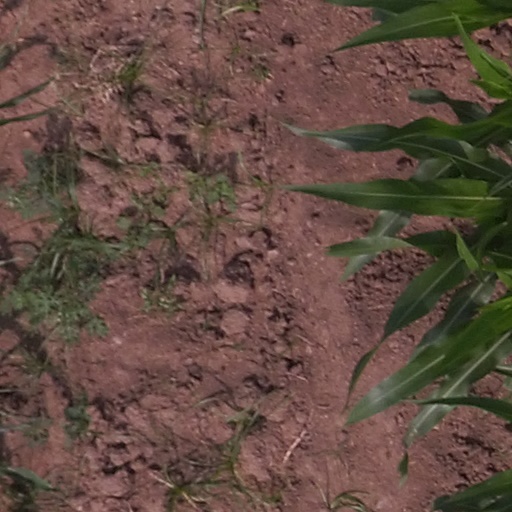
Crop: maize; corn